People mover

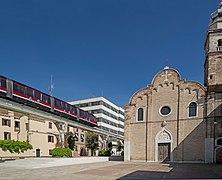
People Mover in Venice, Italy

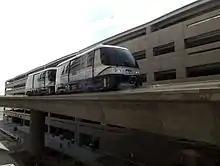
PHX Sky Train in Phoenix, Arizona, United States, opened in 2013

One of the first automated systems for human transportation was the screw-driven 'Never-Stop-Railway', constructed for the British Empire Exhibition at Wembley, London in 1924. This railway consisted of 88 unmanned carriages, on a continuous double track along the northern and eastern sides of the exhibition, with reversing loops at either end.